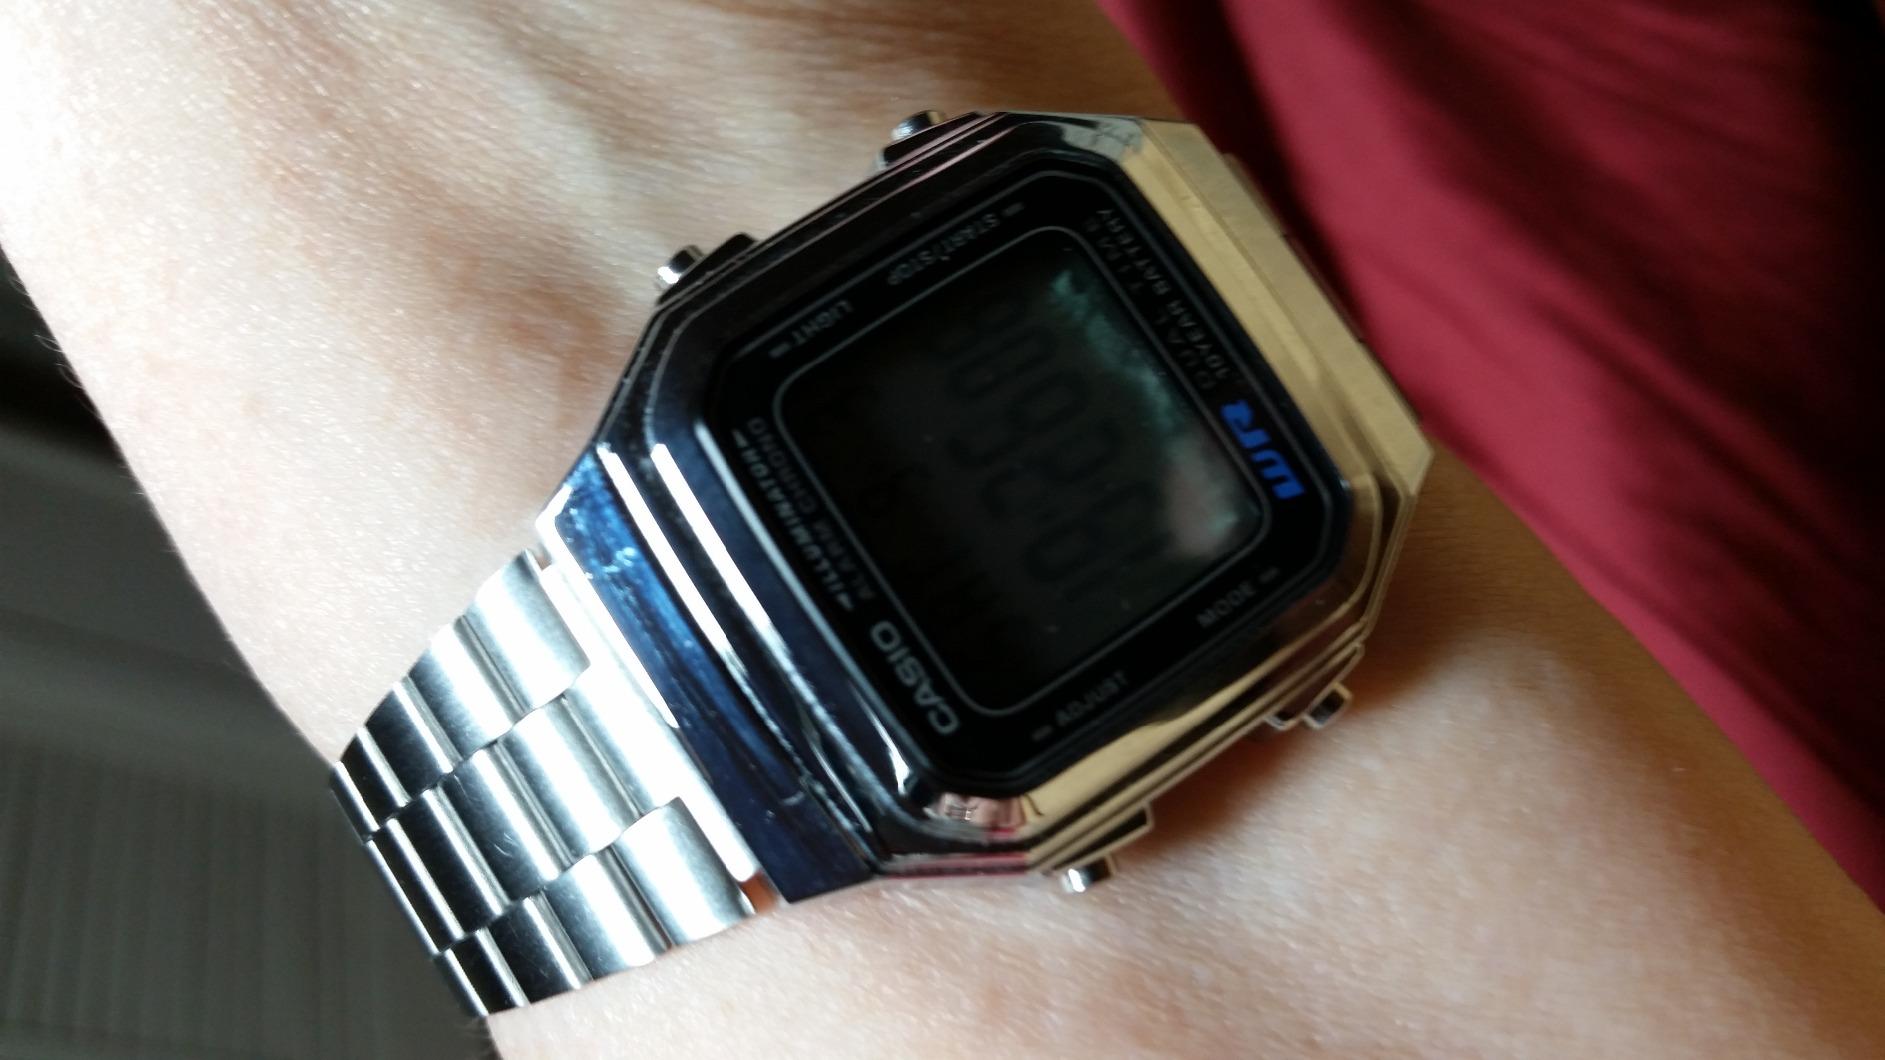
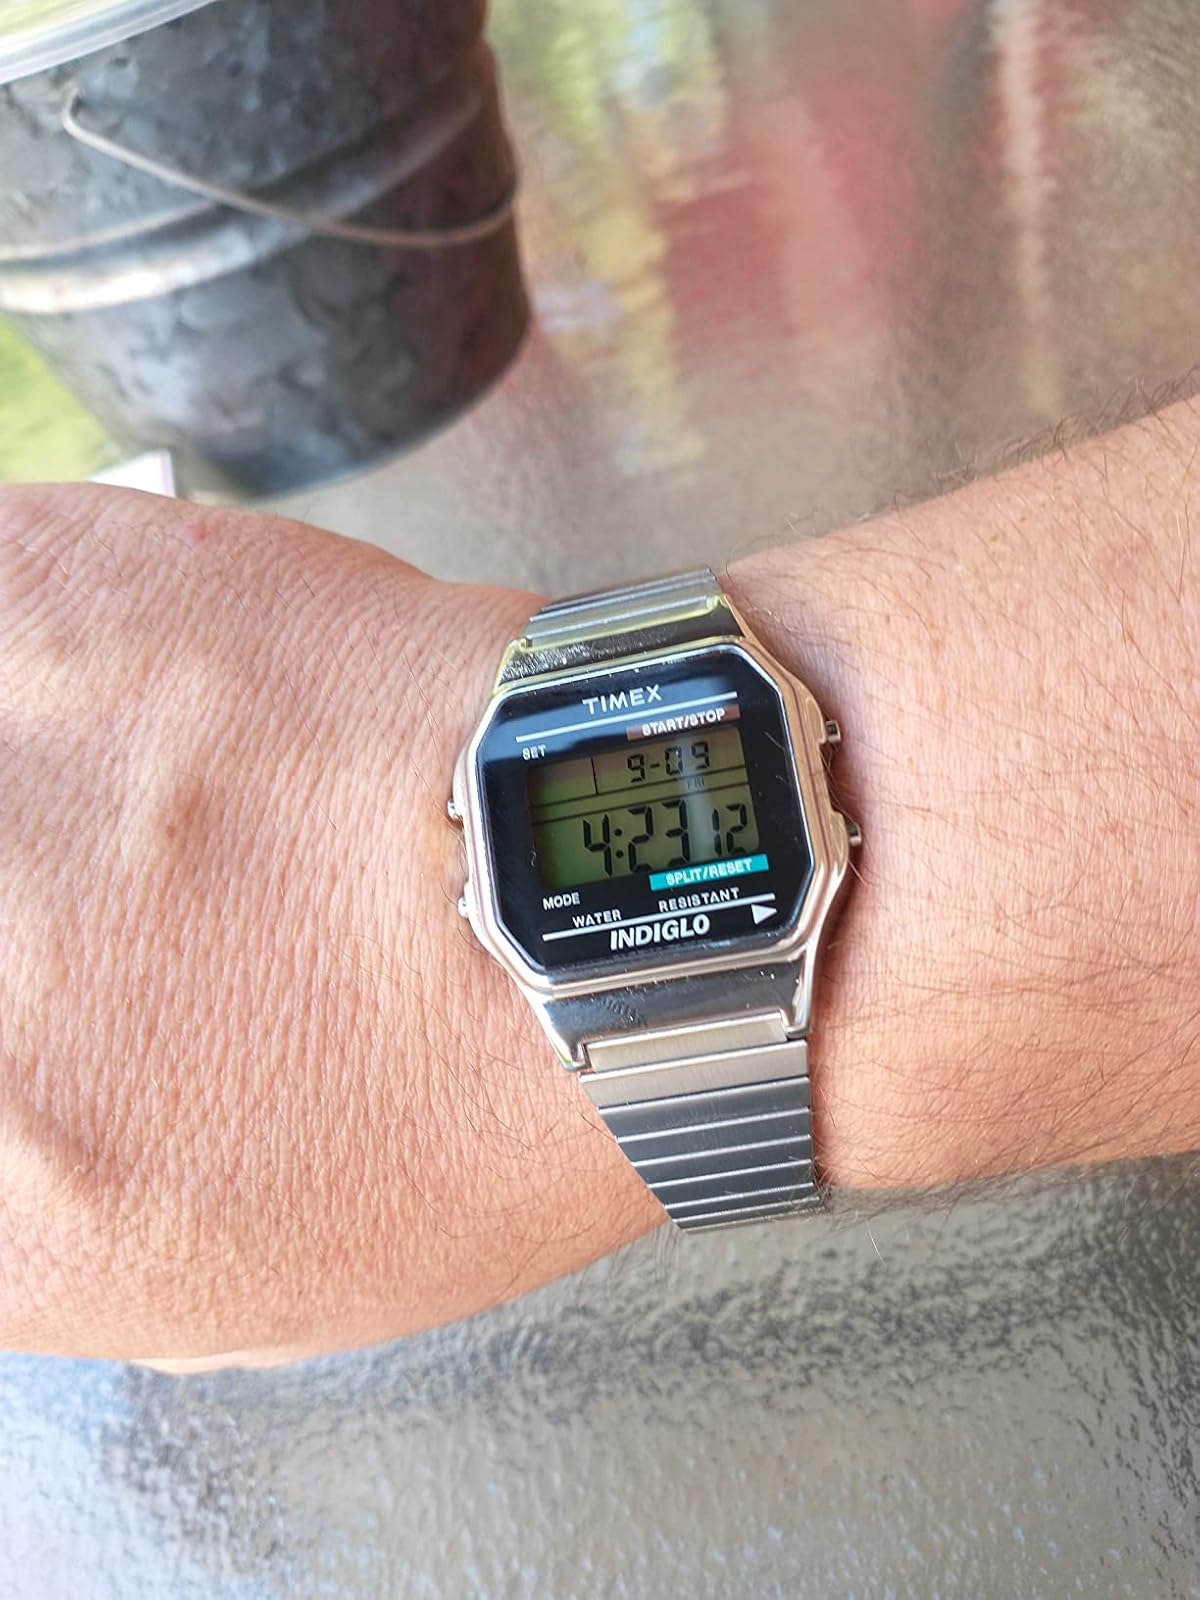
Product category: accessories_watch
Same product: no